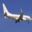
Label: airplane